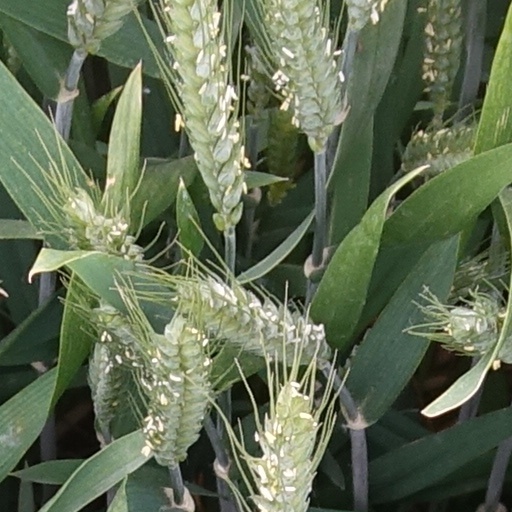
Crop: wheat